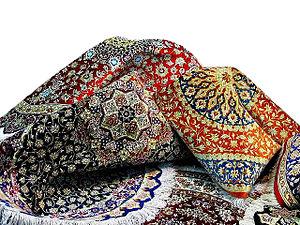
La culture de l'Iran, vaste pays du Sud-Ouest de l'Asie, désigne d'abord les pratiques culturelles observables de ses habitants.